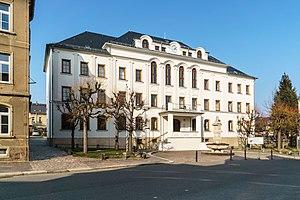
Hartha est une ville de Saxe située dans l'arrondissement de Saxe centrale, dans le district de Chemnitz.